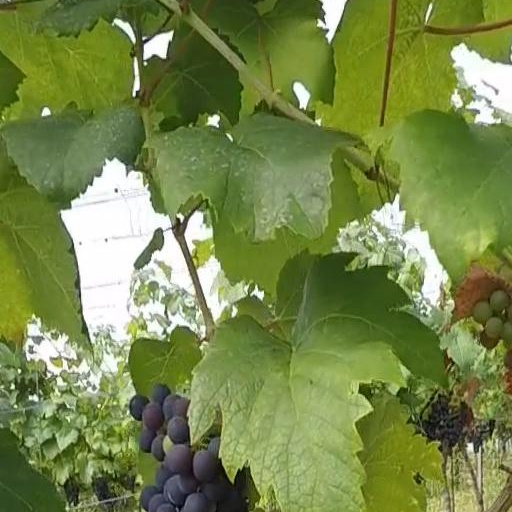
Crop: grape